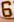
Number: 6